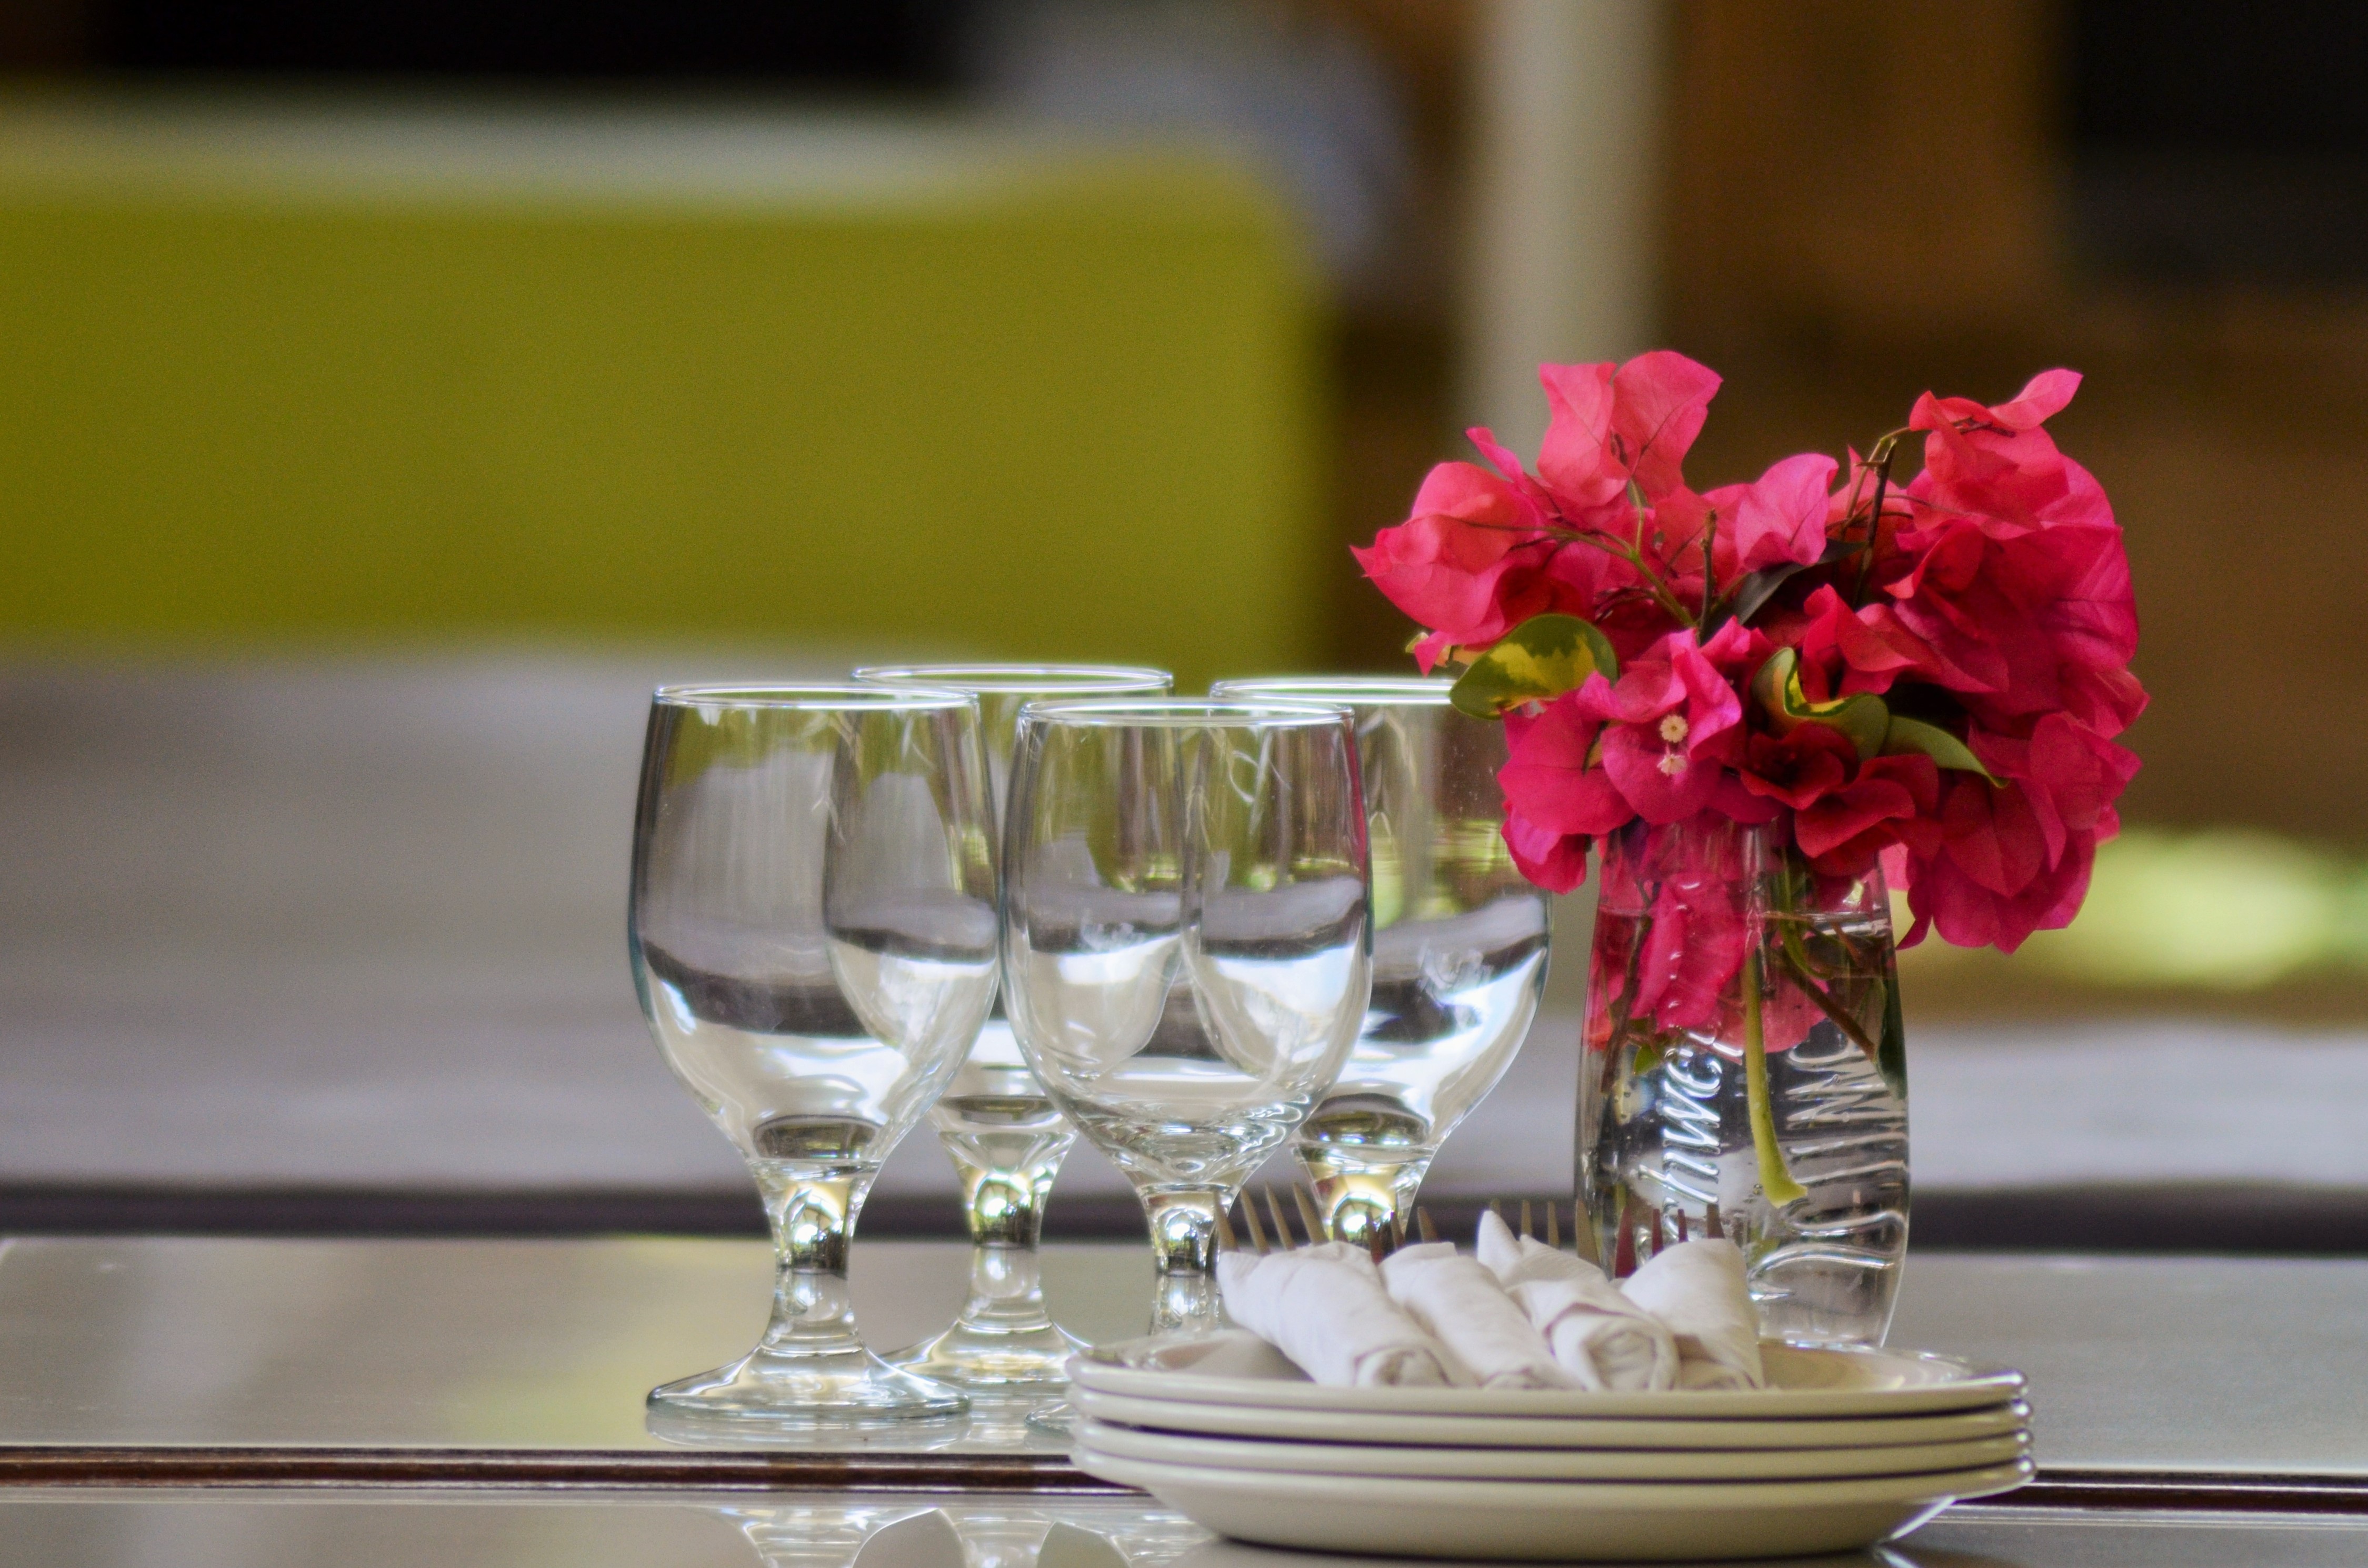
table, water, ocean, cutlery, sun, flower, glass, restaurant, travel, meal, paradise, tropical, holiday, island, still life, wine glass, coconut, colors, terrace, dishes, glasses, caribbean, floristry, saint martin, martinique, plates, cocktails, caribbean sea, stemware, west indies, tropical house, centrepiece, bougainvilleas